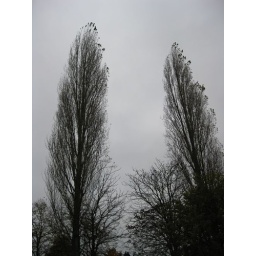
spooky, tall trees against a grey sky